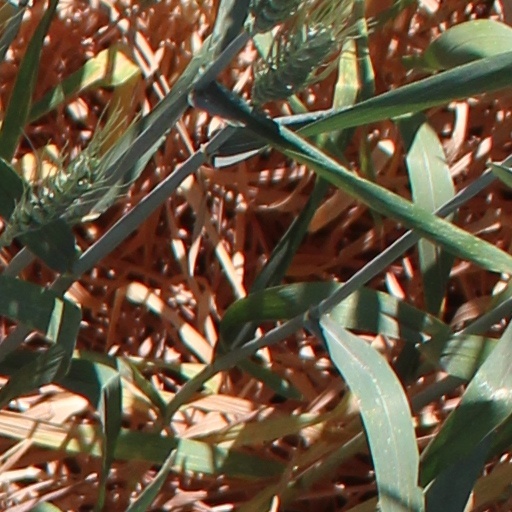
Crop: wheat